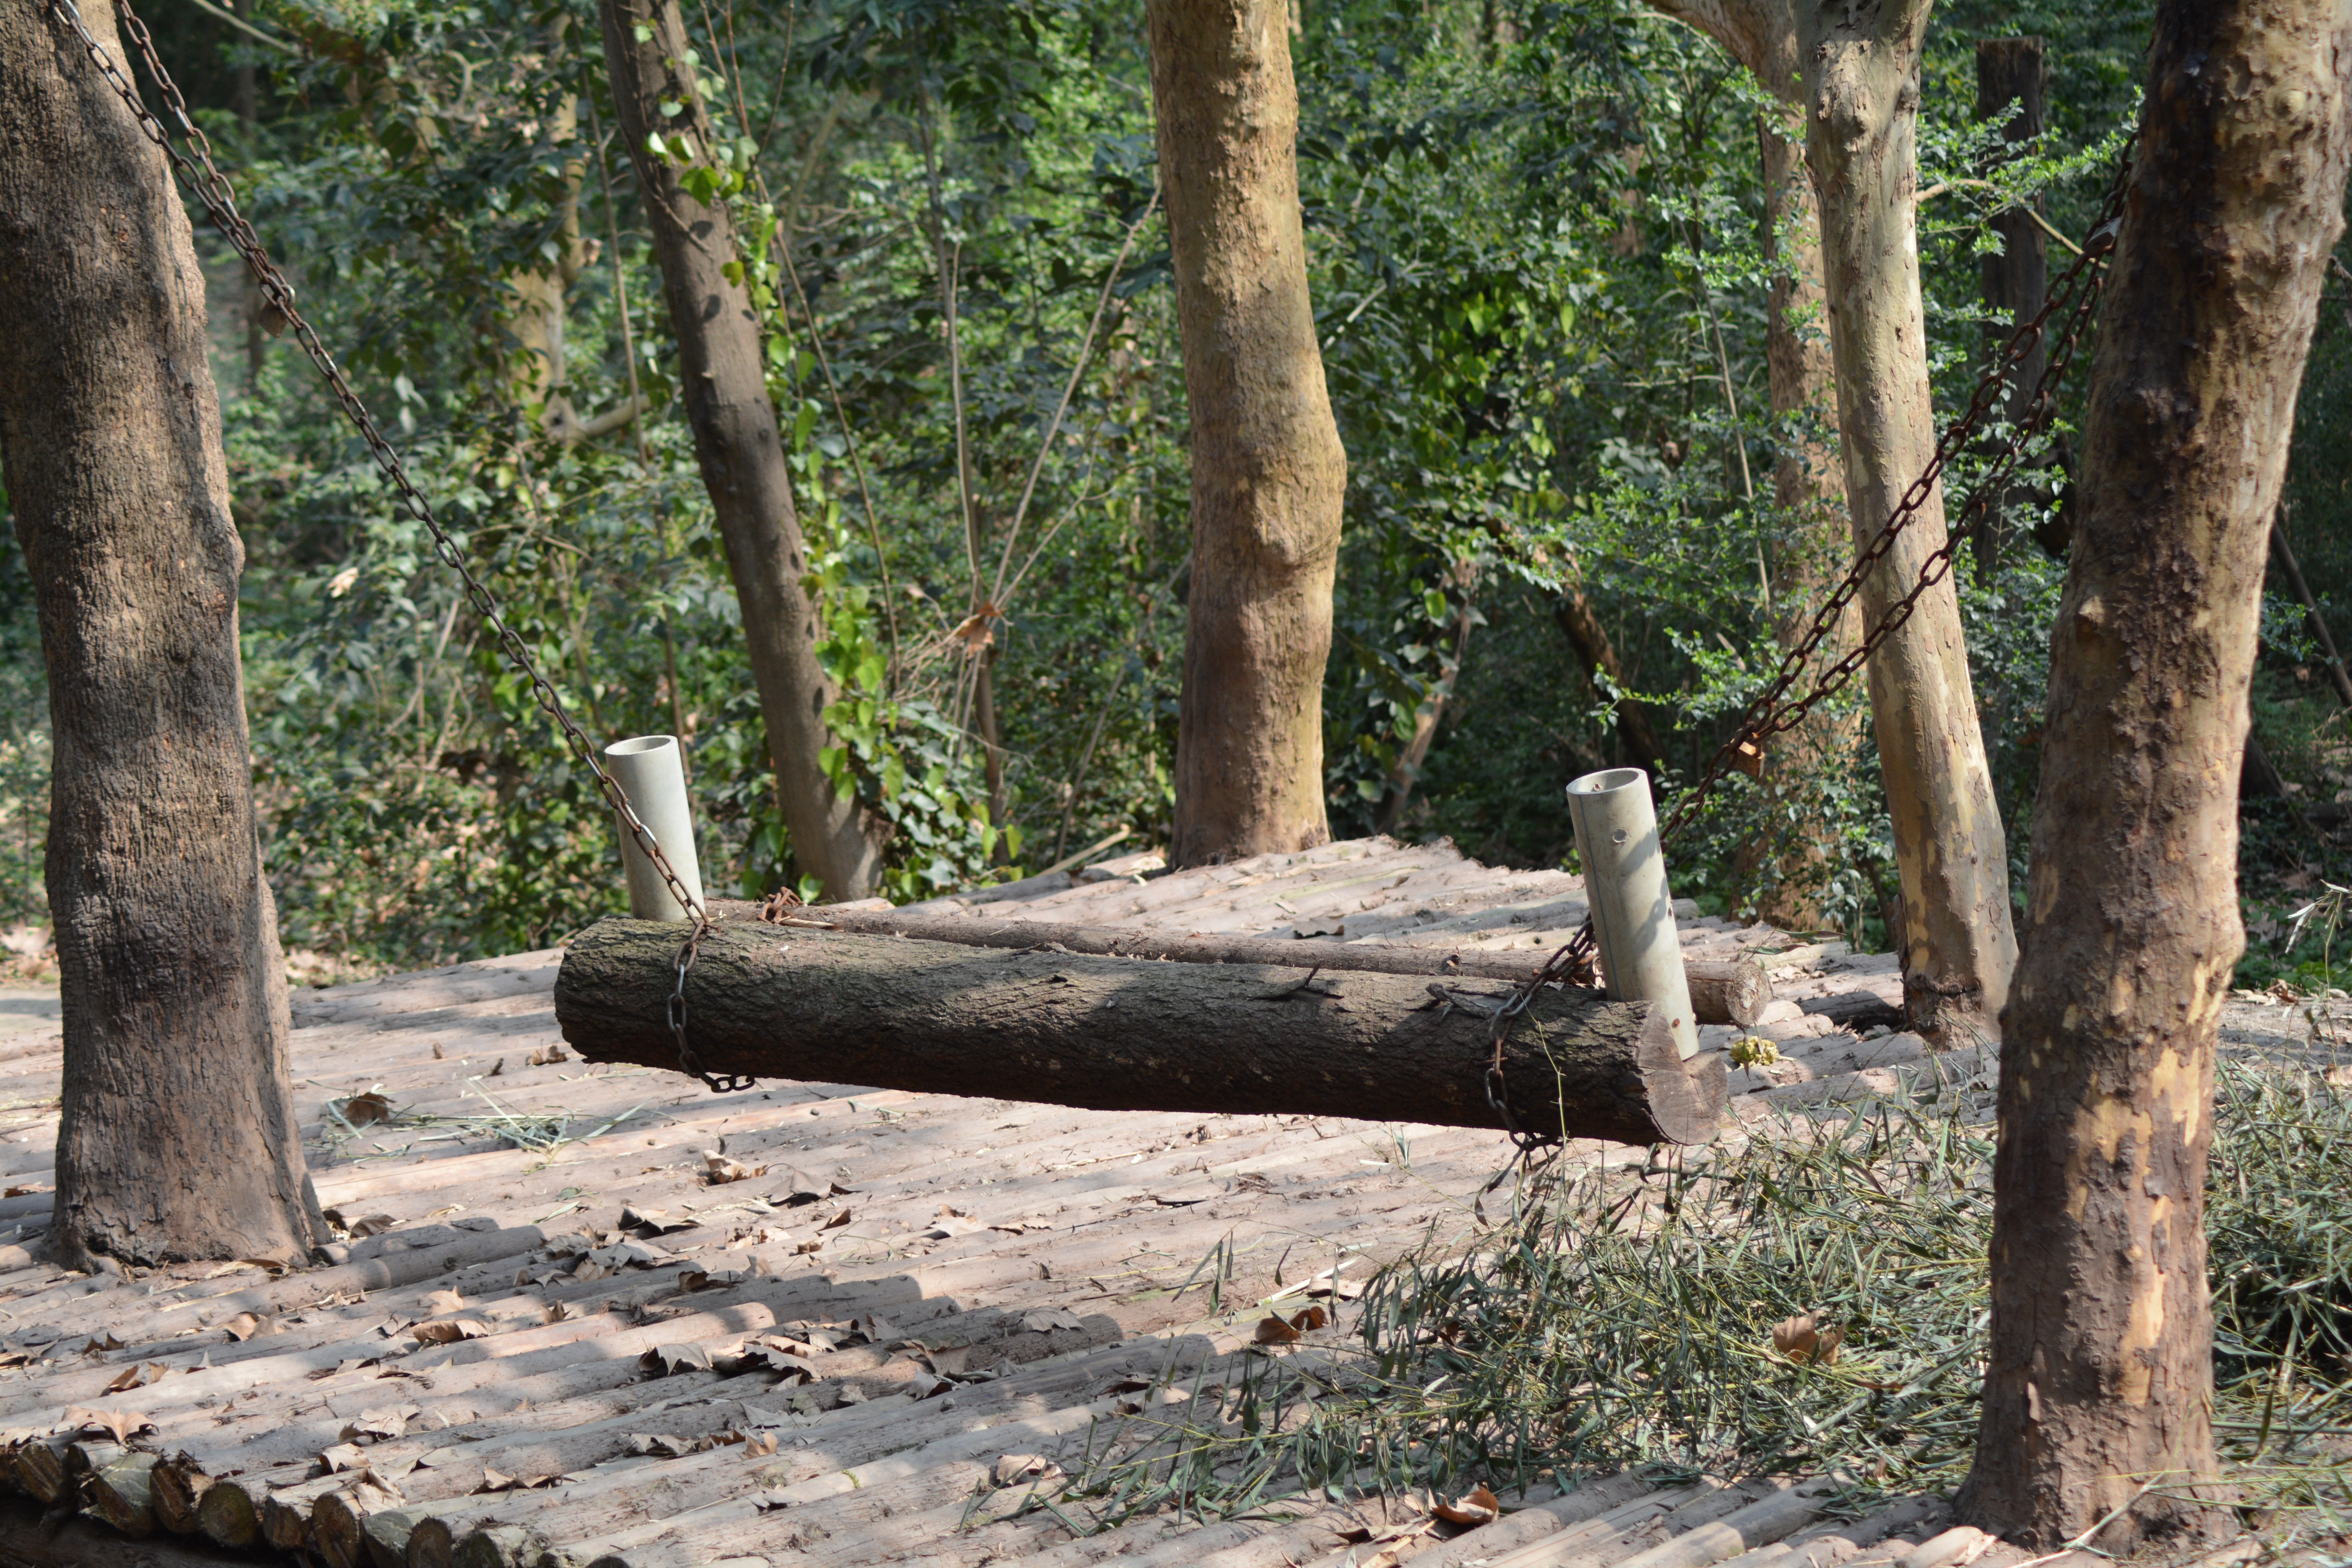
tree, forest, wood, wildlife, zoo, jungle, park, sculpture, habitat, natural environment, woody plant